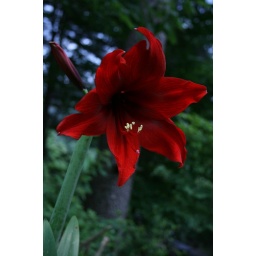
flower &amp;amp; plant janghung-arboretum in kyungki korea